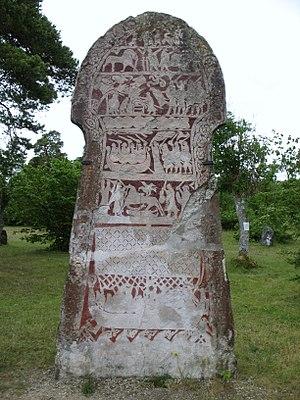
Les pierres de Stora Hammars sont quatre pierres historiées remontant à l'Âge des Vikings et situées à Stora Hammars, près de Lärbro sur l'île de Gotland en Suède.